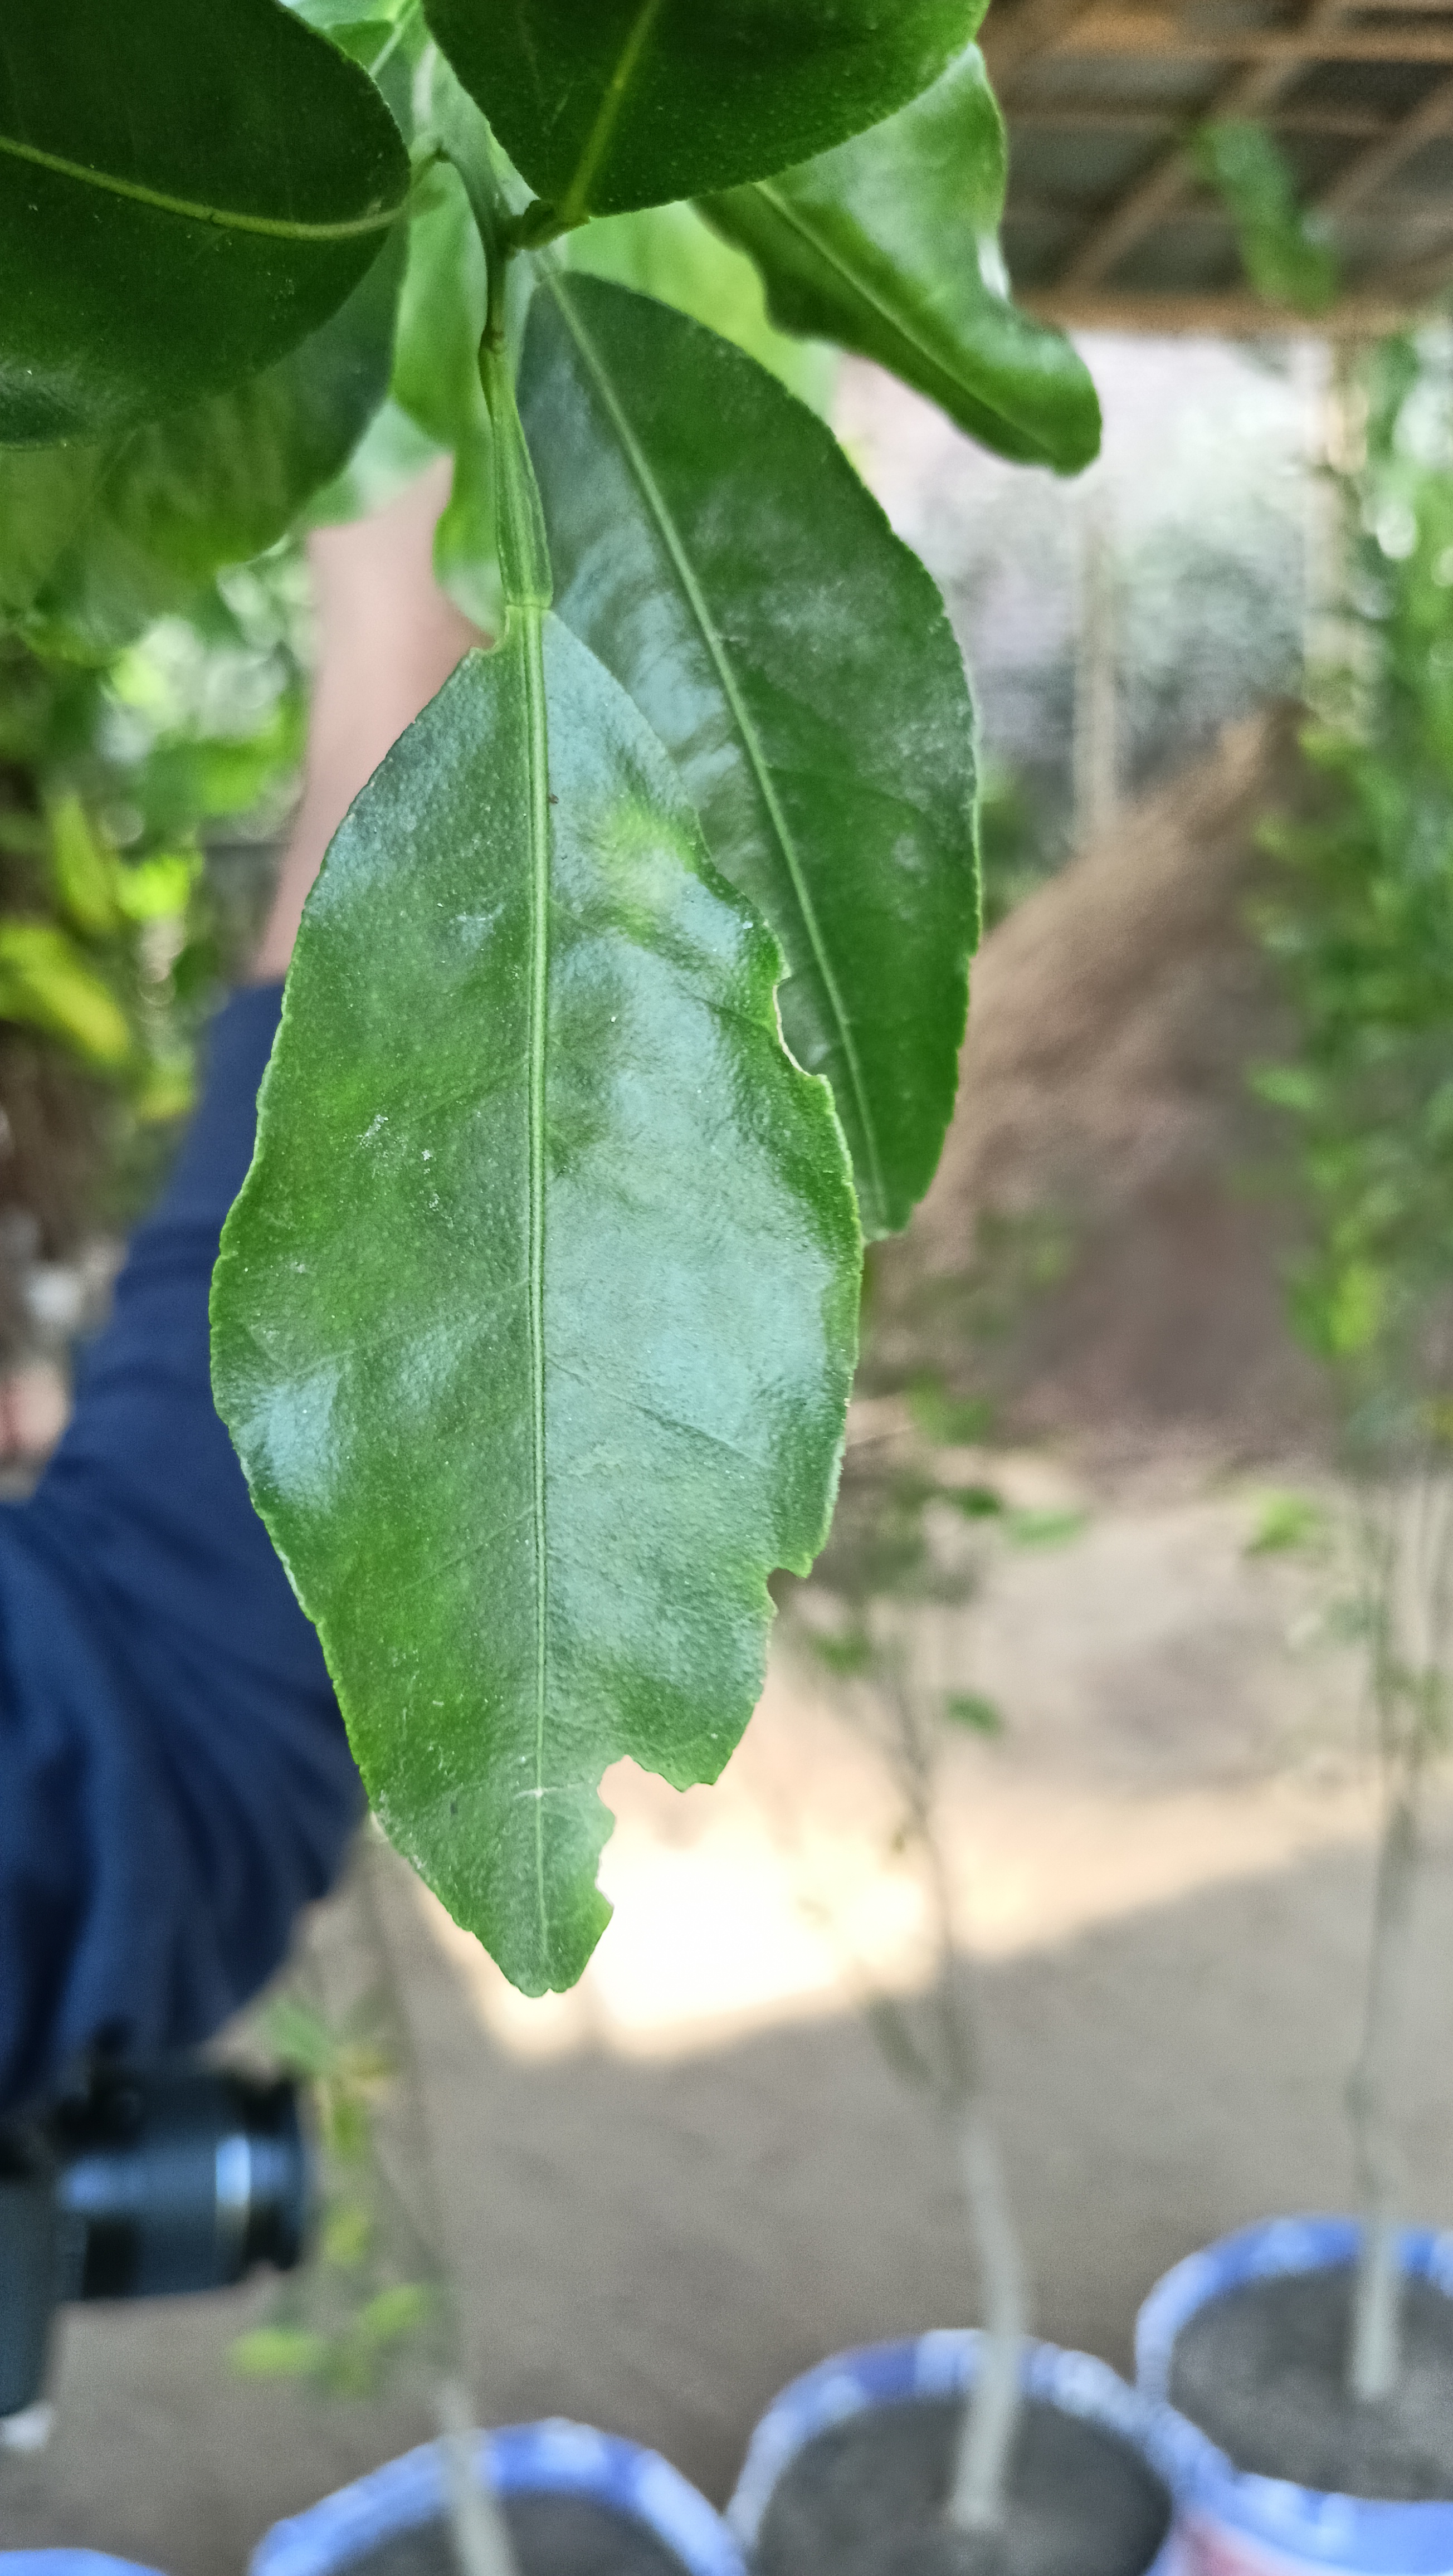
Mandarin leaf variety: Darjeling